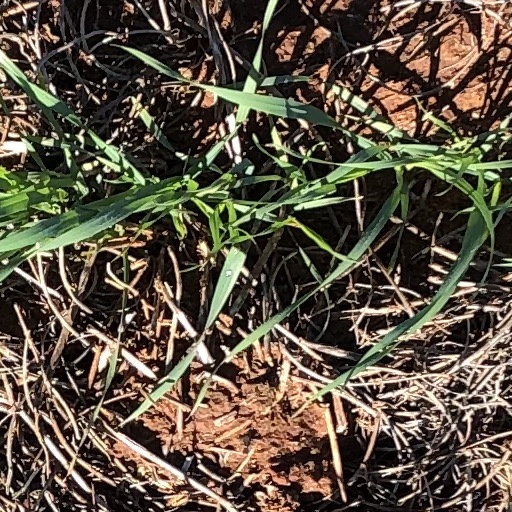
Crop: wheat